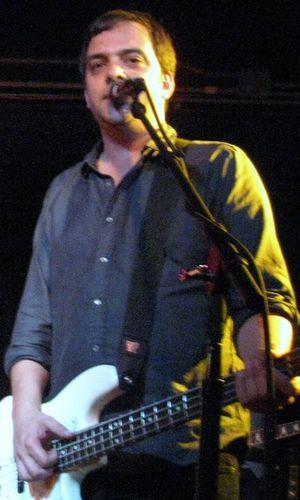
Adam Lyons Schlesinger est un auteur-compositeur et producteur américain né le 31 octobre 1967 à Manhattan et mort le 1ᵉʳ avril 2020 à Poughkeepsie.